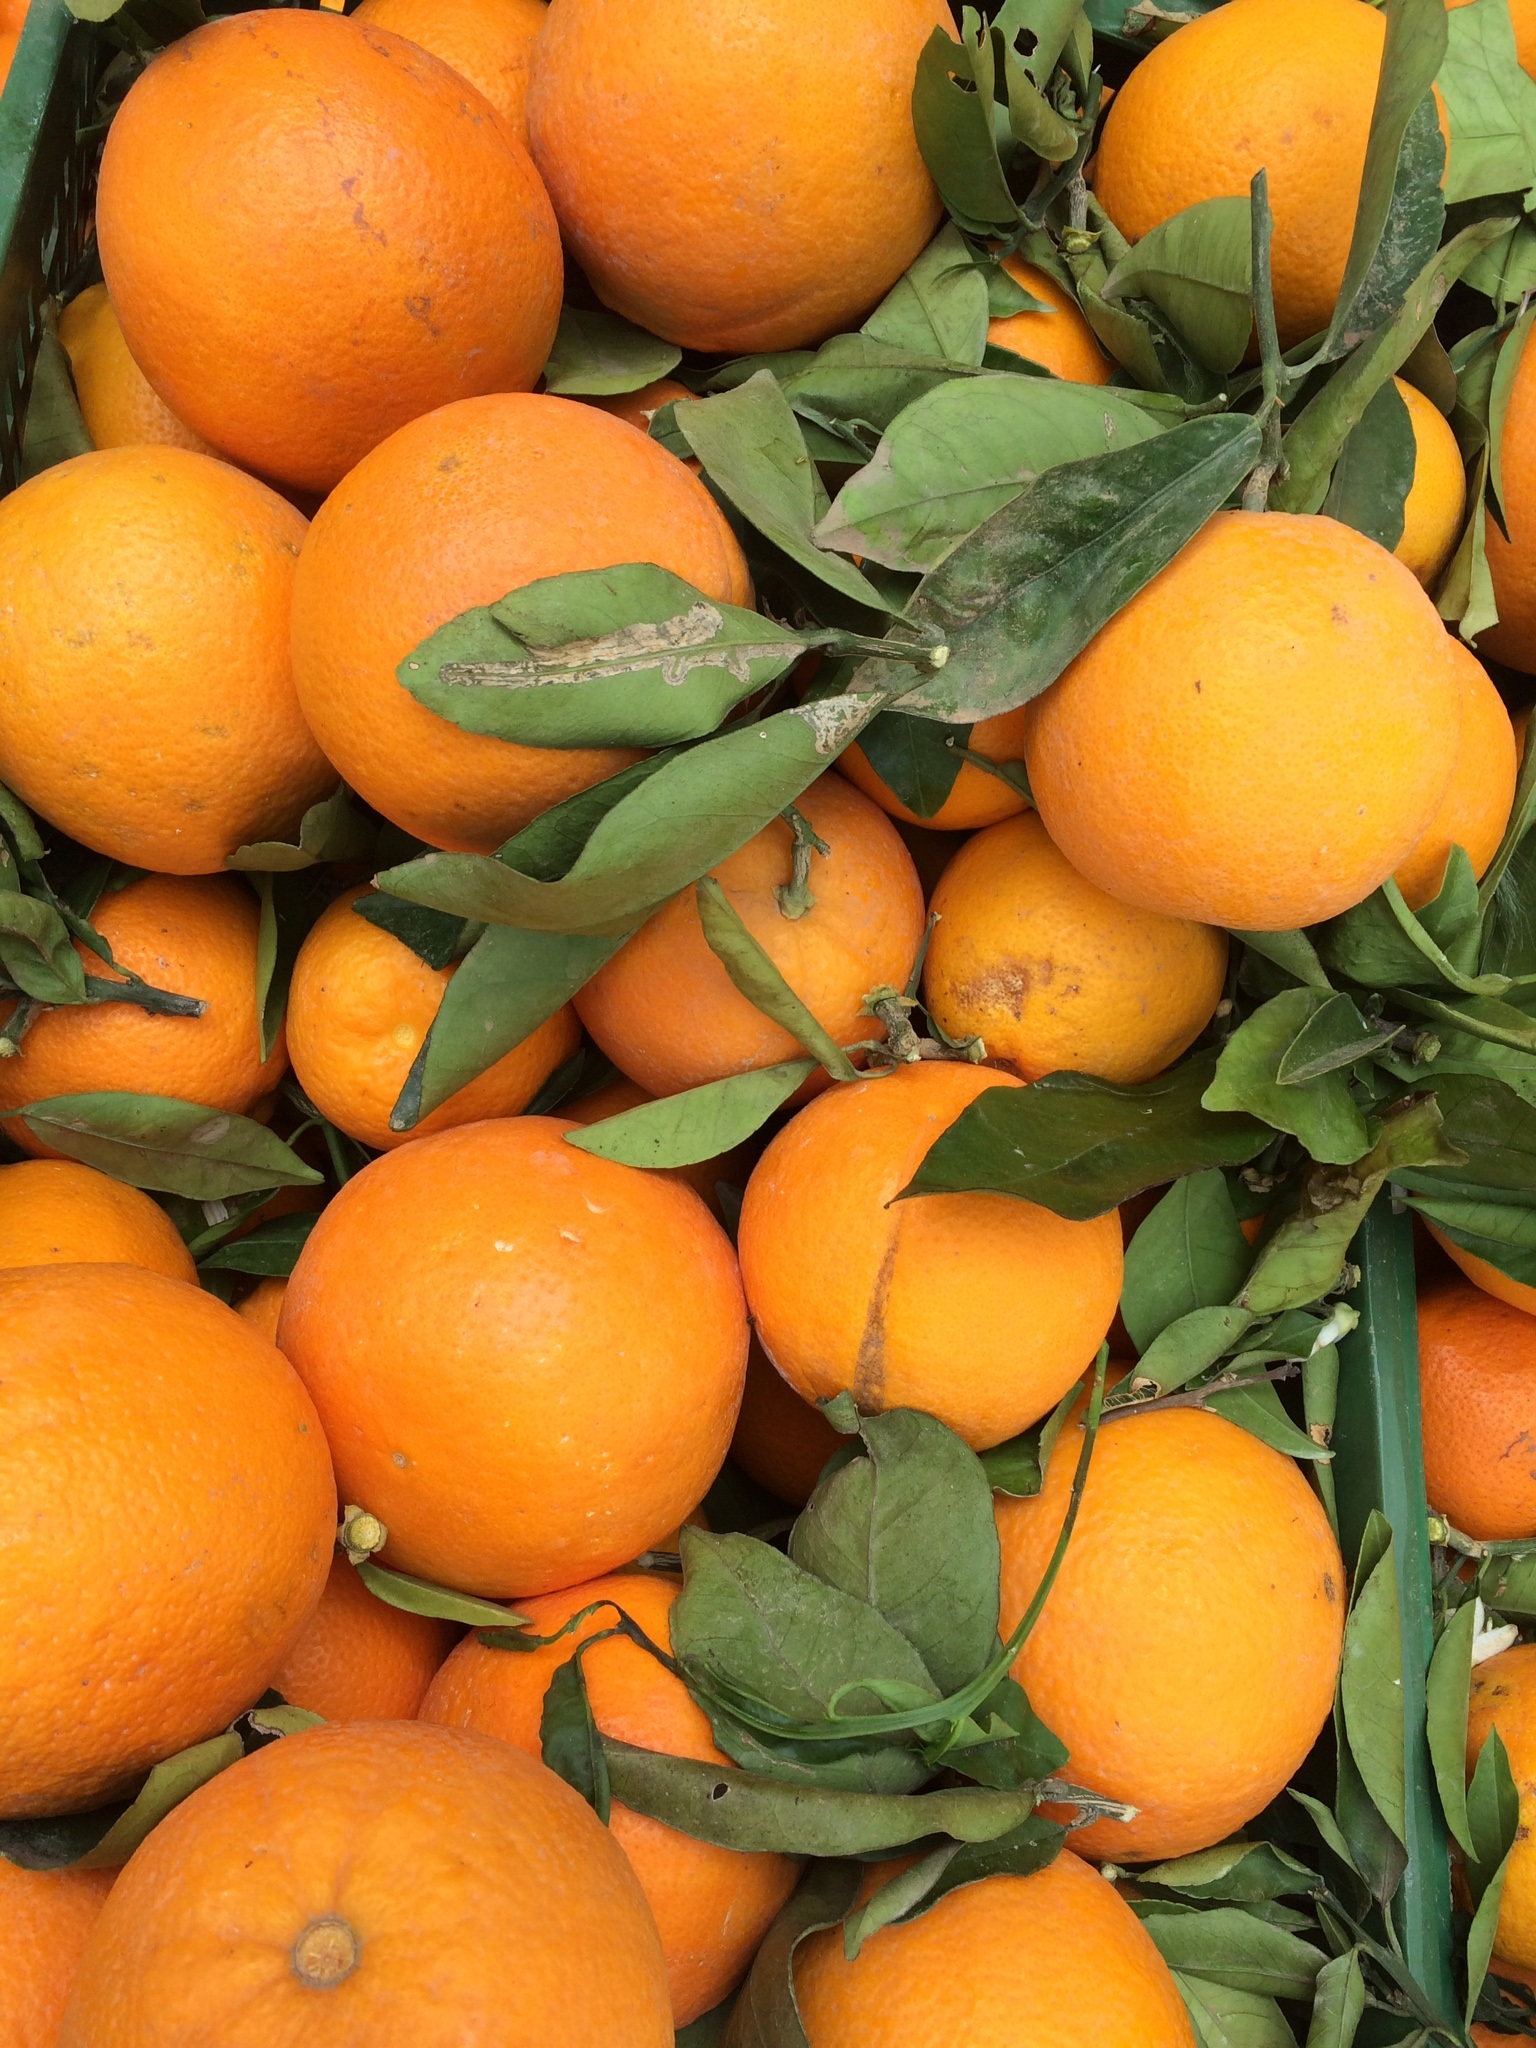
nature, plant, fruit, orange, food, produce, market stall, tangerine, calabaza, clementine, oranges, citrus, flowering plant, bitter orange, mandarin orange, winter squash, land plant, tangelo, valencia orange